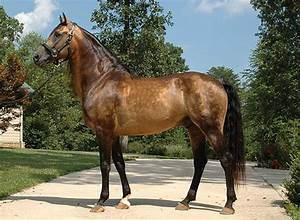
horse